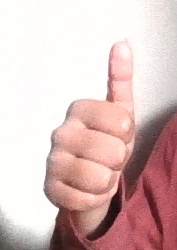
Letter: aleff